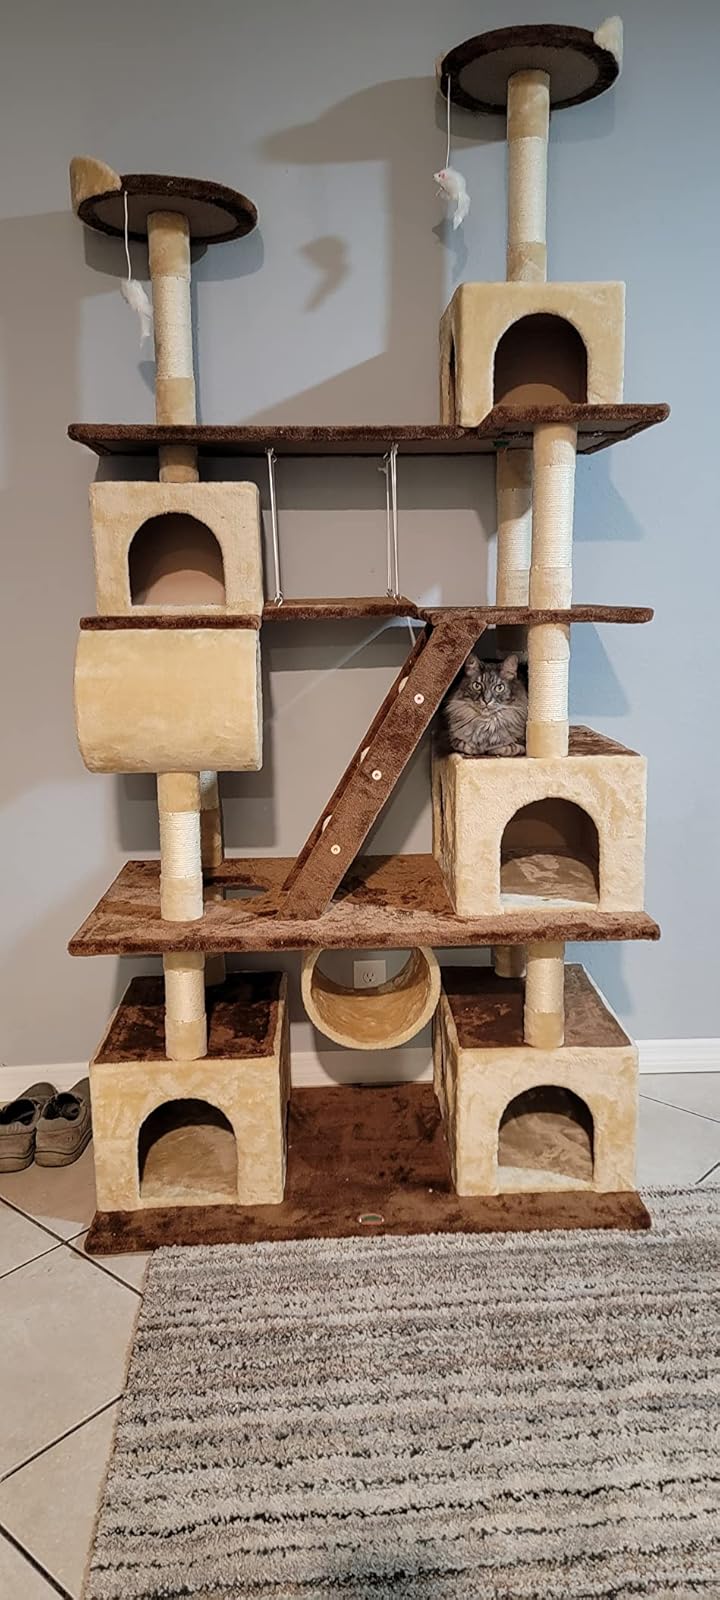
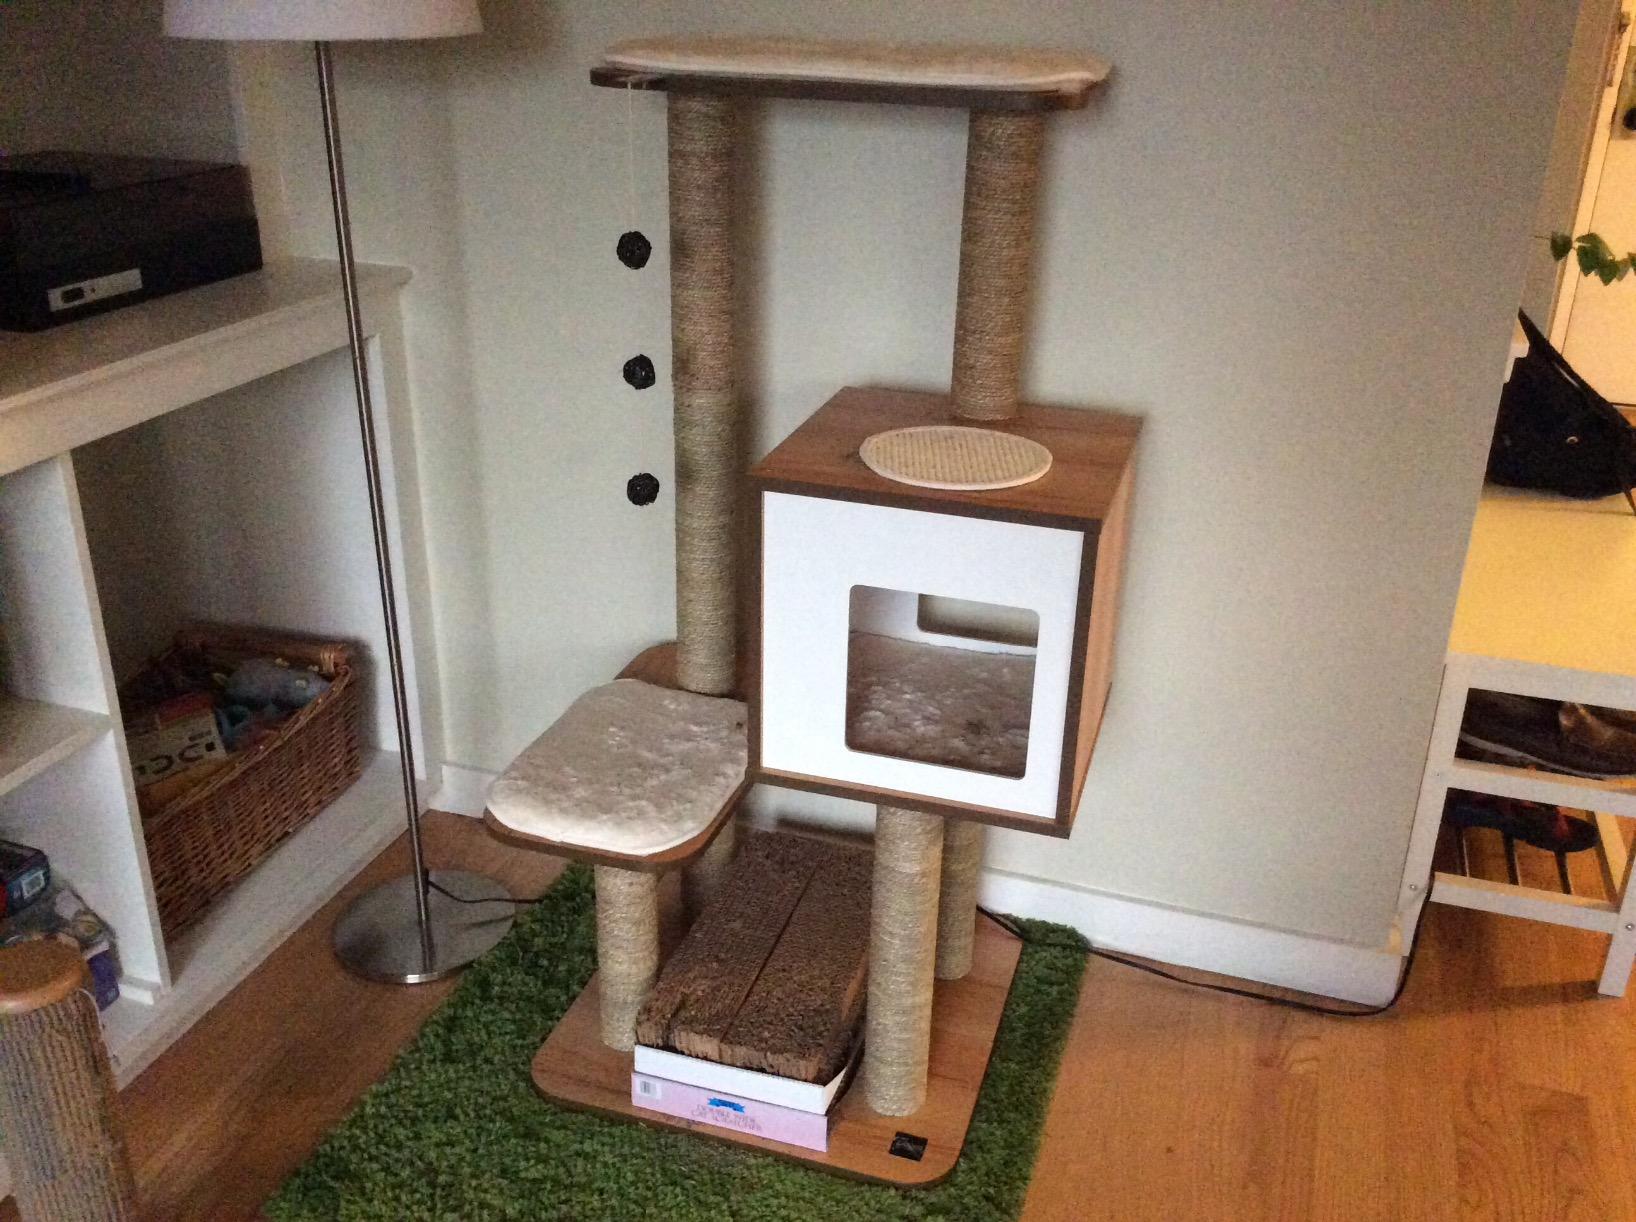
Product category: items_cat tree
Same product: no